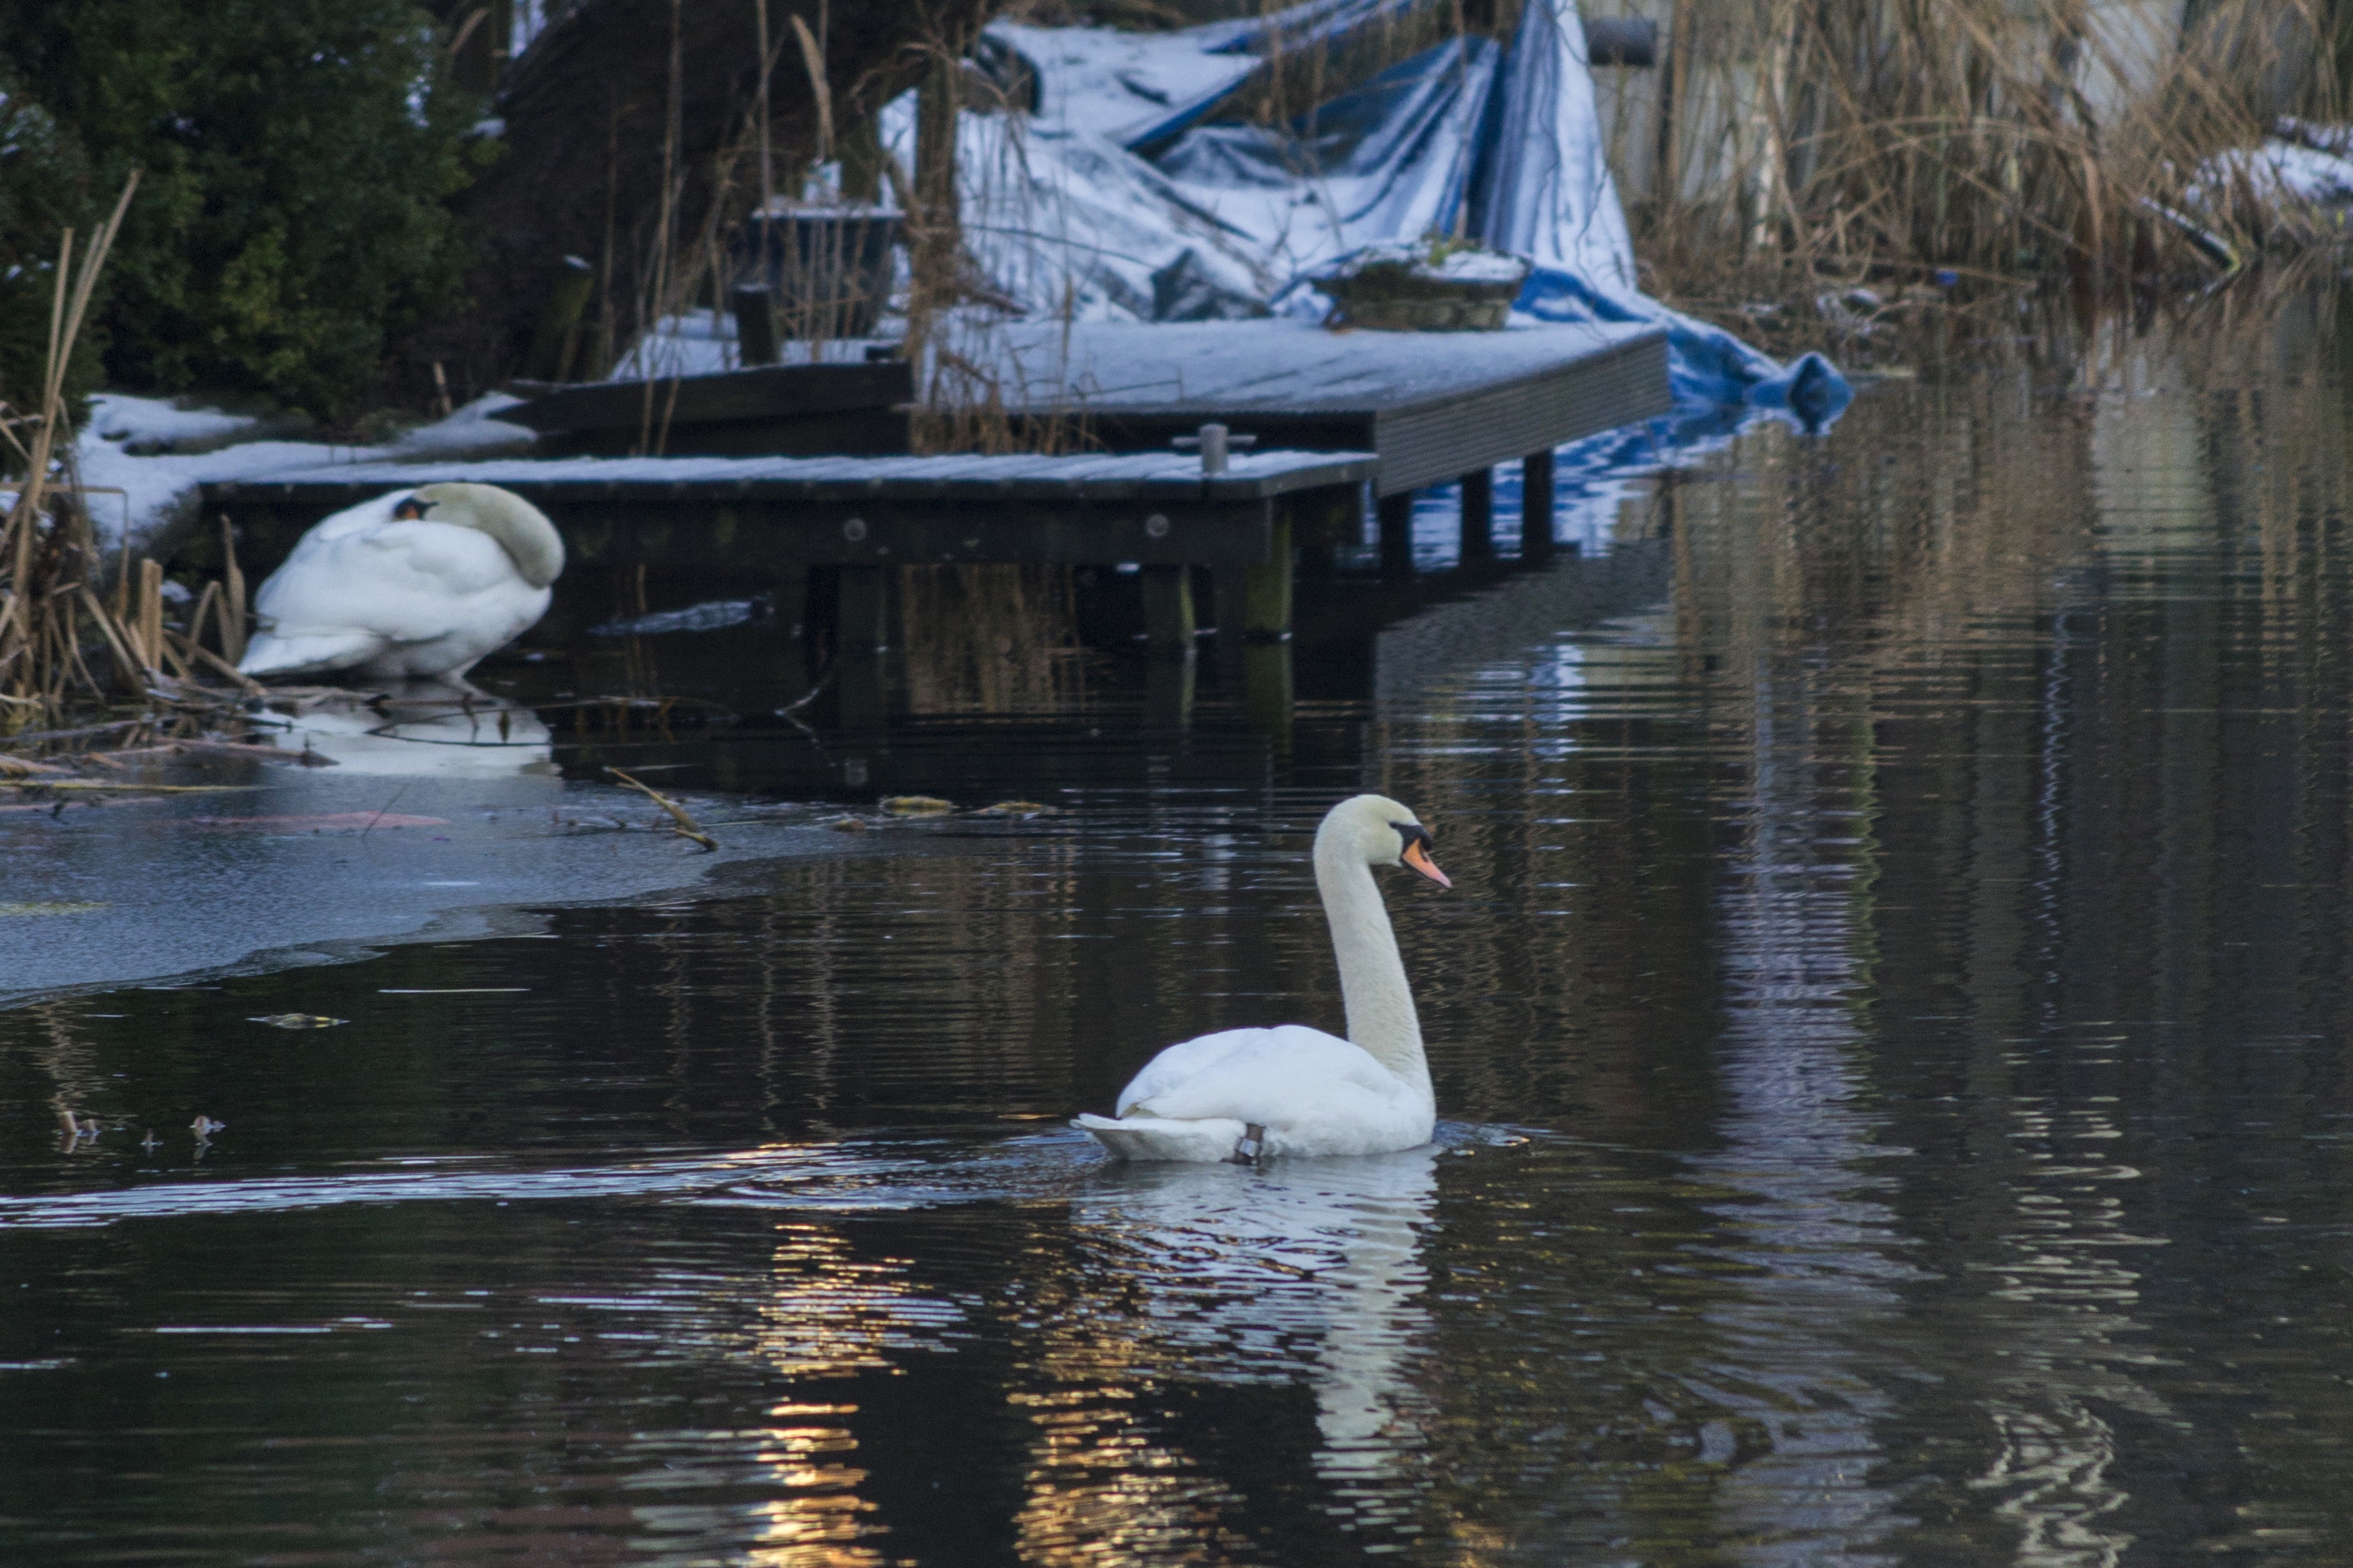
water, outdoor, winter, bird, architecture, van, building, river, photo, pond, wildlife, reflection, nikon, historic, fauna, swan, holland, nederland, netherlands, de, dutch, outdoorphotography, picture, photograph, vertebrate, fotos, foto, pd, geheugen, waterfowl, water bird, paulvandevelde, pdvandevelde, padagudaloma, natuurfotografie, naturephotographer, dordrecht, stadsfotografie, nederlandinfotos, historisch, stadswandeling, architectuur, pvdvfotografie, pdvandeveldedordrecht, diep, rondjedordt, dedordtevaer, dutchphotography, nederlandsefotografie, dutchphotogaraphy, totallydutch, fotografienederland, hollandsefotografie, fotografieholland, fotosdordrecht, fotosvandordrecht, velde, vest, zwaan, erfgoedcentrumdiep, ducks geese and swans